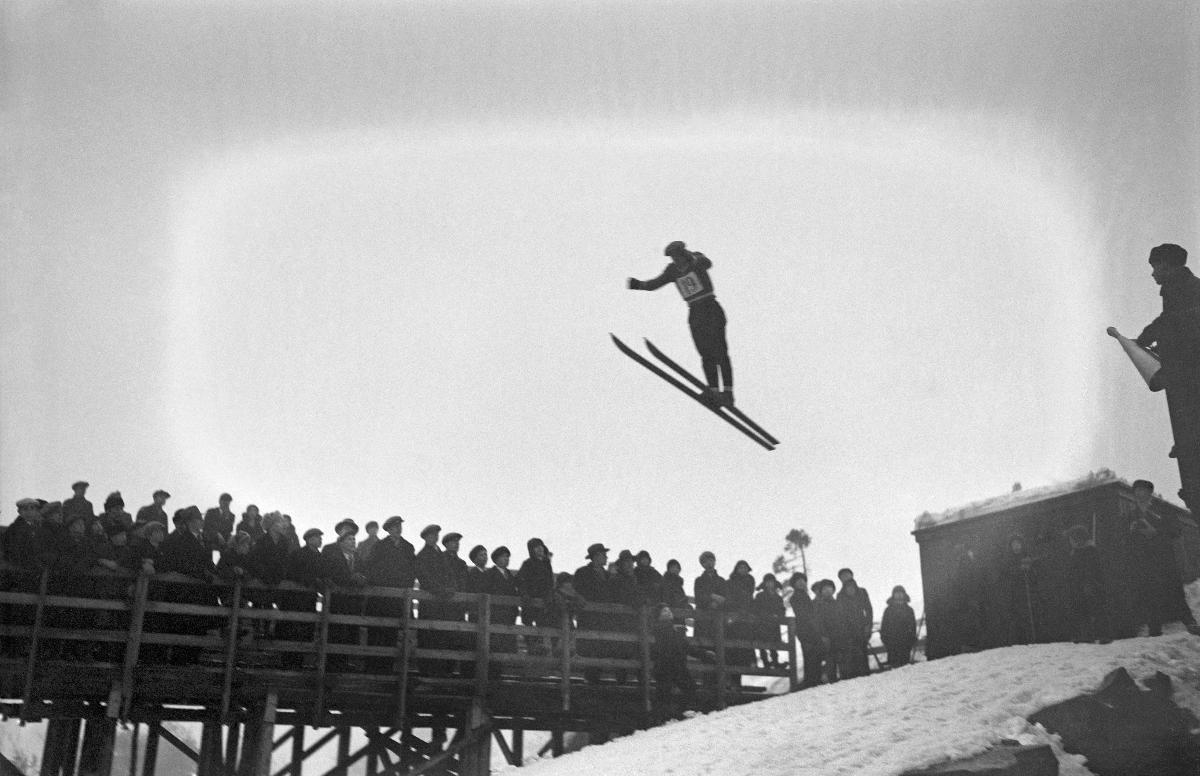
Helsingin Hiihtäjien mäkihyppykilpailut
Helsingin Hiihtäjäts tävling i backhopp; Ski jump competitions of Helsingin Hiihtäjät
sisällön kuvaus: Helsingin Hiihtäjien mäkihyppykilpailut Alppilan mäessä Helsingissä 17.1.1932. content description: Helsingin Hiihtäjät's ski jump competitions at Alppila ski jump hill in Helsinki 17.1.1932. innehållsbeskrivning: Helsingin Hiihtäjäts backhopptävlingar i Alphyddans skidbacke i Helsingfors 17.1.1932.
Kuvaaja: Sundström, Hugo, kuvaaja
Vuosi: 1932
Paikka: Suomi; Suomi, Uusimaa, Helsinki, Alppila Helsinki
Aiheet: talviurheilulajit; mäkihyppy; kilpailut; mäkihyppääjät; HBL; ski jumping; competitions; ski jumpers; sport; winter sport; ski jump; backhoppning; tävlingar; backhoppare; vintersport; backhopp